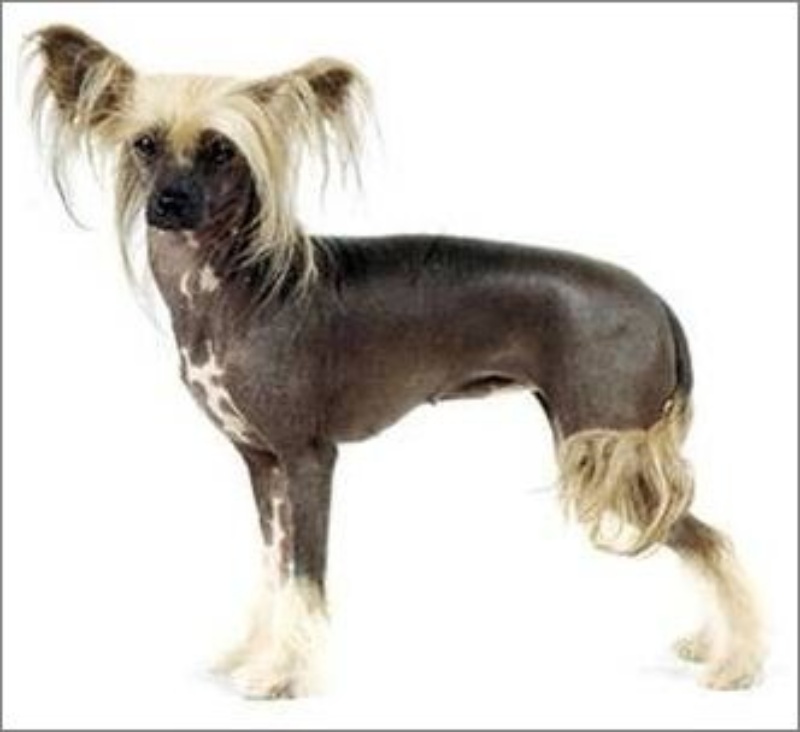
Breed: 234-n000093-Chinese_Crested_Dog